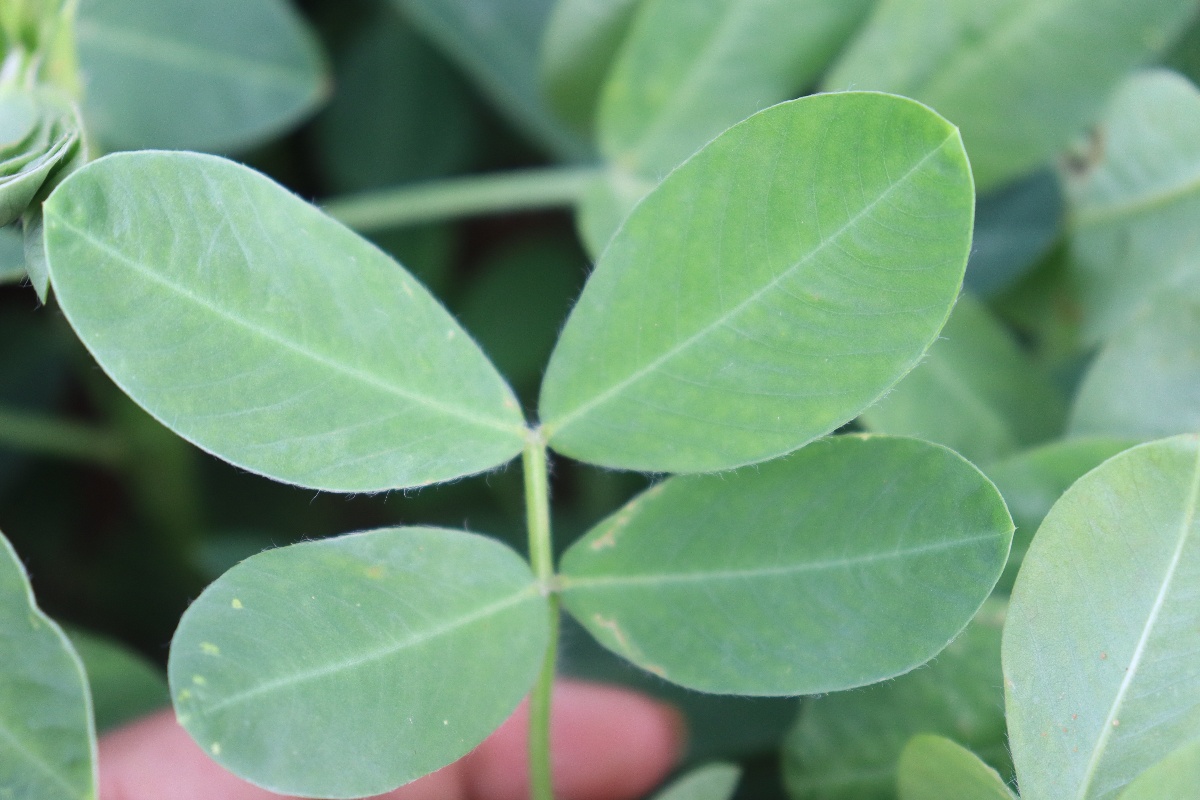
Label: healthy leaf